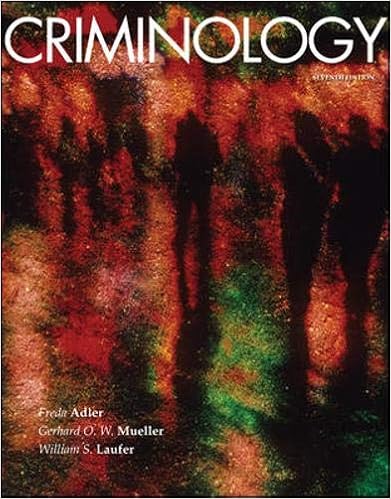
Criminology, 7th Edition
Category: Books
About the Author Dr. Freda Adler is a Distinguished Professor of Criminal Justice. She is the Director of the Master of Science Program in Criminology and a Visiting Professor in the Department of Criminology at the University of Pennsylvania. She received her BA in sociology, her MA in criminology, and her Ph.D. in sociology from the University of Pennsylvania. Dr. Adler began her career in criminal justice as an evaluator of drug and alcohol treatment programs for federal and state governments. Since 1968, she has taught subjects such as criminal justice, criminology, comparative criminal justice systems, statistics, and research methods. She has served as criminal justice advisor to the United Nations, as well as to federal, state, and foreign governments. Dr. Adler's published works include 13 books as author or coauthor, 9 books as editor or coeditor, and over 90 journal articles. She has served on the editorial boards of the Journal of Criminal Justice, Criminology , and the Journal of Research on Crime and Delinquency . Dr. Adler serves as editorial consultant to the Journal of Criminal Law and Criminology and is coeditor of Advances in Criminological Theory . She also has served as president as the American Society of Criminology (1994-1995).Dr. William S. Laufer is Associate Professor of Legal Studies at the Wharton School, University of Pennsylvania. Teaching since 1987, his subjects include criminological theory, corporate and white collar crime, and business ethics. Dr. Laufer’s research has appeared in a wide range of journals.Dr. Gerhard O. W. Mueller is Distinguished Professor of Criminal Justice at Rutgers University, School of Criminal Justice. Between 1974 and 1982, he served as Chief of the United Nations Crime Prevention and Criminal Justice Branch. As such, he was responsible for all of the United Nations’ programs dealing with problems of crime and justice worldwide. He has been a faculty member of universities and colleges across the country and around the world.
Features: Criminology | is known for its lucid style, student-oriented approach, and interdisciplinary perspective. This text discusses criminological problems, their origins, and possible solutions in a clear, practical, straightforward fashion. Students develop a thorough understanding of today’s issues in criminology and are prepared to address and resolve the issues of tomorrow. The new seventh edition features coverage of new white-collar and corporate crimes related to the current economic downturn. New research and statistical information include coverage of neuro-criminology, evidence-based criminology, and much more.